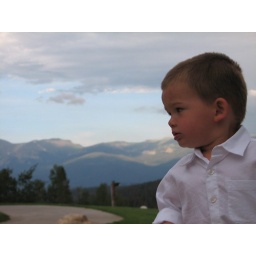
Handsome boy against a beautiful sky